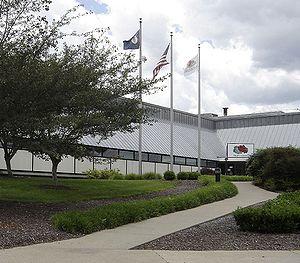
Fruit of the Loom est une compagnie américaine d'habillement. Son siège se situe à Bowling Green, dans l'État du Kentucky. Son nom et son logo sont une sorte d'autoréférence ; « loom » signifiant métier à tisser en anglais, et le logo représentant des fruits.